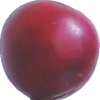
Label: cherry_wax_red